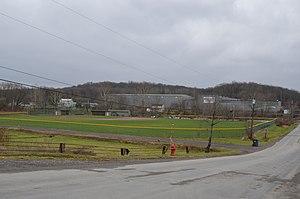
Callery est un borough situé au sud-ouest du comté de Butler, en Pennsylvanie, aux États-Unis. En 2010, il comptait une population de 394 habitants.